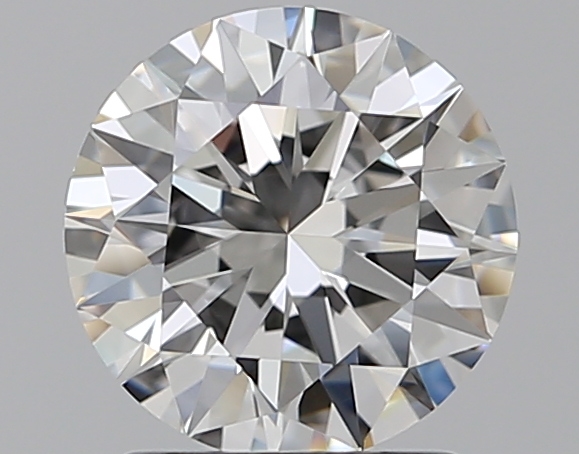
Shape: round
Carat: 1.5
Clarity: VVS1
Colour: F
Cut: EX
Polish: EX
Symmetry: EX
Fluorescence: F
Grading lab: GIA
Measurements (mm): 7.37 x 7.42 x 4.5